Carolyn Denning

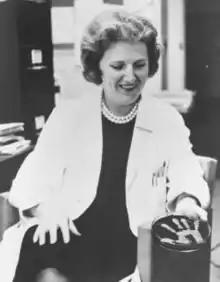
Denning in 1967

Carolyn Denning (May 30, 1927 – January 10, 2016) was an American pediatrician who specialized in the research and treatment of cystic fibrosis. When she began her 40-year career in the 1950s, those diagnosed with cystic fibrosis rarely reached puberty; today, nearly 50 percent of those diagnosed in the United States are aged 18 years or older.